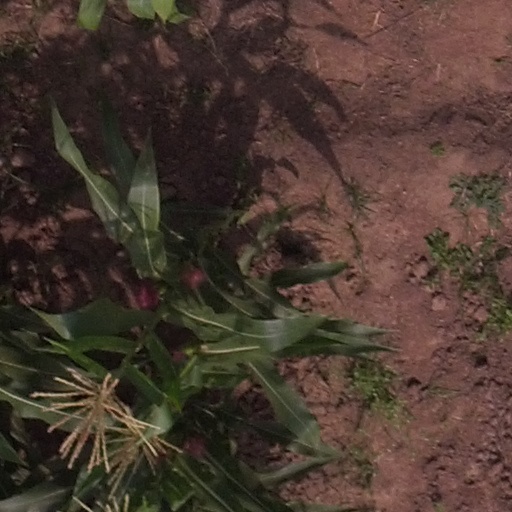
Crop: maize; corn